Lombard cuisine

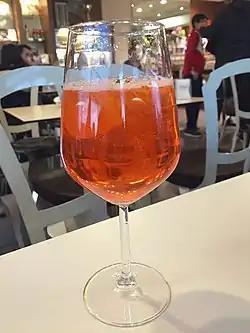
A pirlo, aperitif of Brescian origin

The historical spreading of breeding in Lombardy has given the region a wide tradition of cold cuts and sausages. Among DOP and IGP products, there are three types of pork salami: Brianza salami, produced in the hills between Lecco and Milan, Varzi salami, produced in the Oltrepò pavese with pork meat, pepper and wine, and Cremona salami. More particular is the goose salami from Mortara, in the land of Lomellina where the use of goose in cooking is very common.